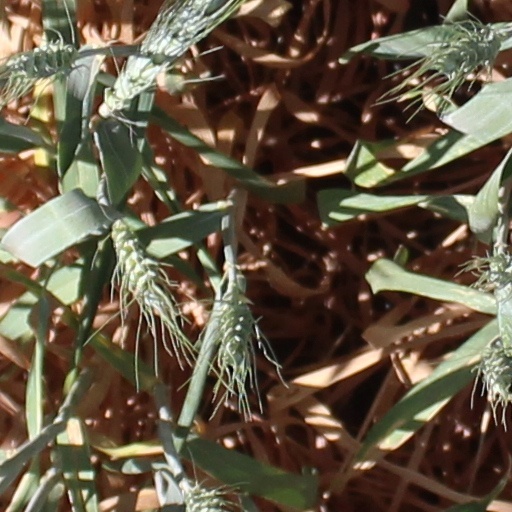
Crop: wheat